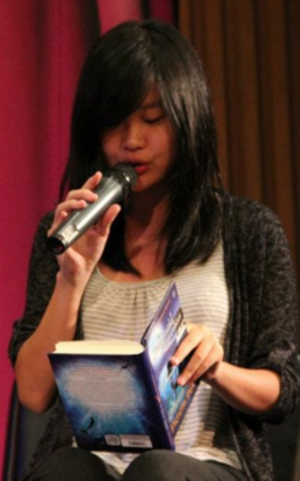
Pieretta Dawn, née le 28 janvier 1994, est le nom de plume de Praekarn Nirandara, une des plus jeunes auteures connues en Thaïlande, écrivant en langue anglaise. Elle a reçu des critiques élogieuses pour son premier roman pour jeunes adolescents The Mermaid Apprentices, le premier d'une trilogie de fantasy écrite à 15 ans.